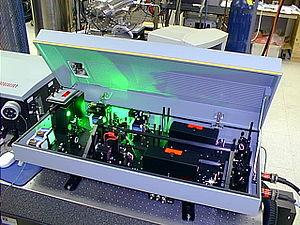
Le laser Nd-YAG ou grenat d'yttrium-aluminium dopé au néodyme est un cristal utilisé comme milieu amplificateur pour les lasers utilisant des milieux solides. Le dopant, du néodyme triplement ionisé, remplace de manière typique l'yttrium dans la matrice cristalline, les deux éléments ayant une taille similaire. Généralement, le cristal hôte est dopé avec environ 1 % en masse de néodyme.